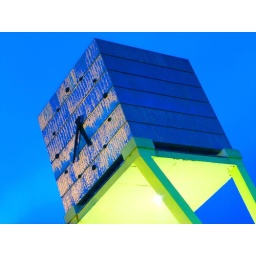
clock tower in the wells fargo bank plaza - montclair commercial district, oakland hills california